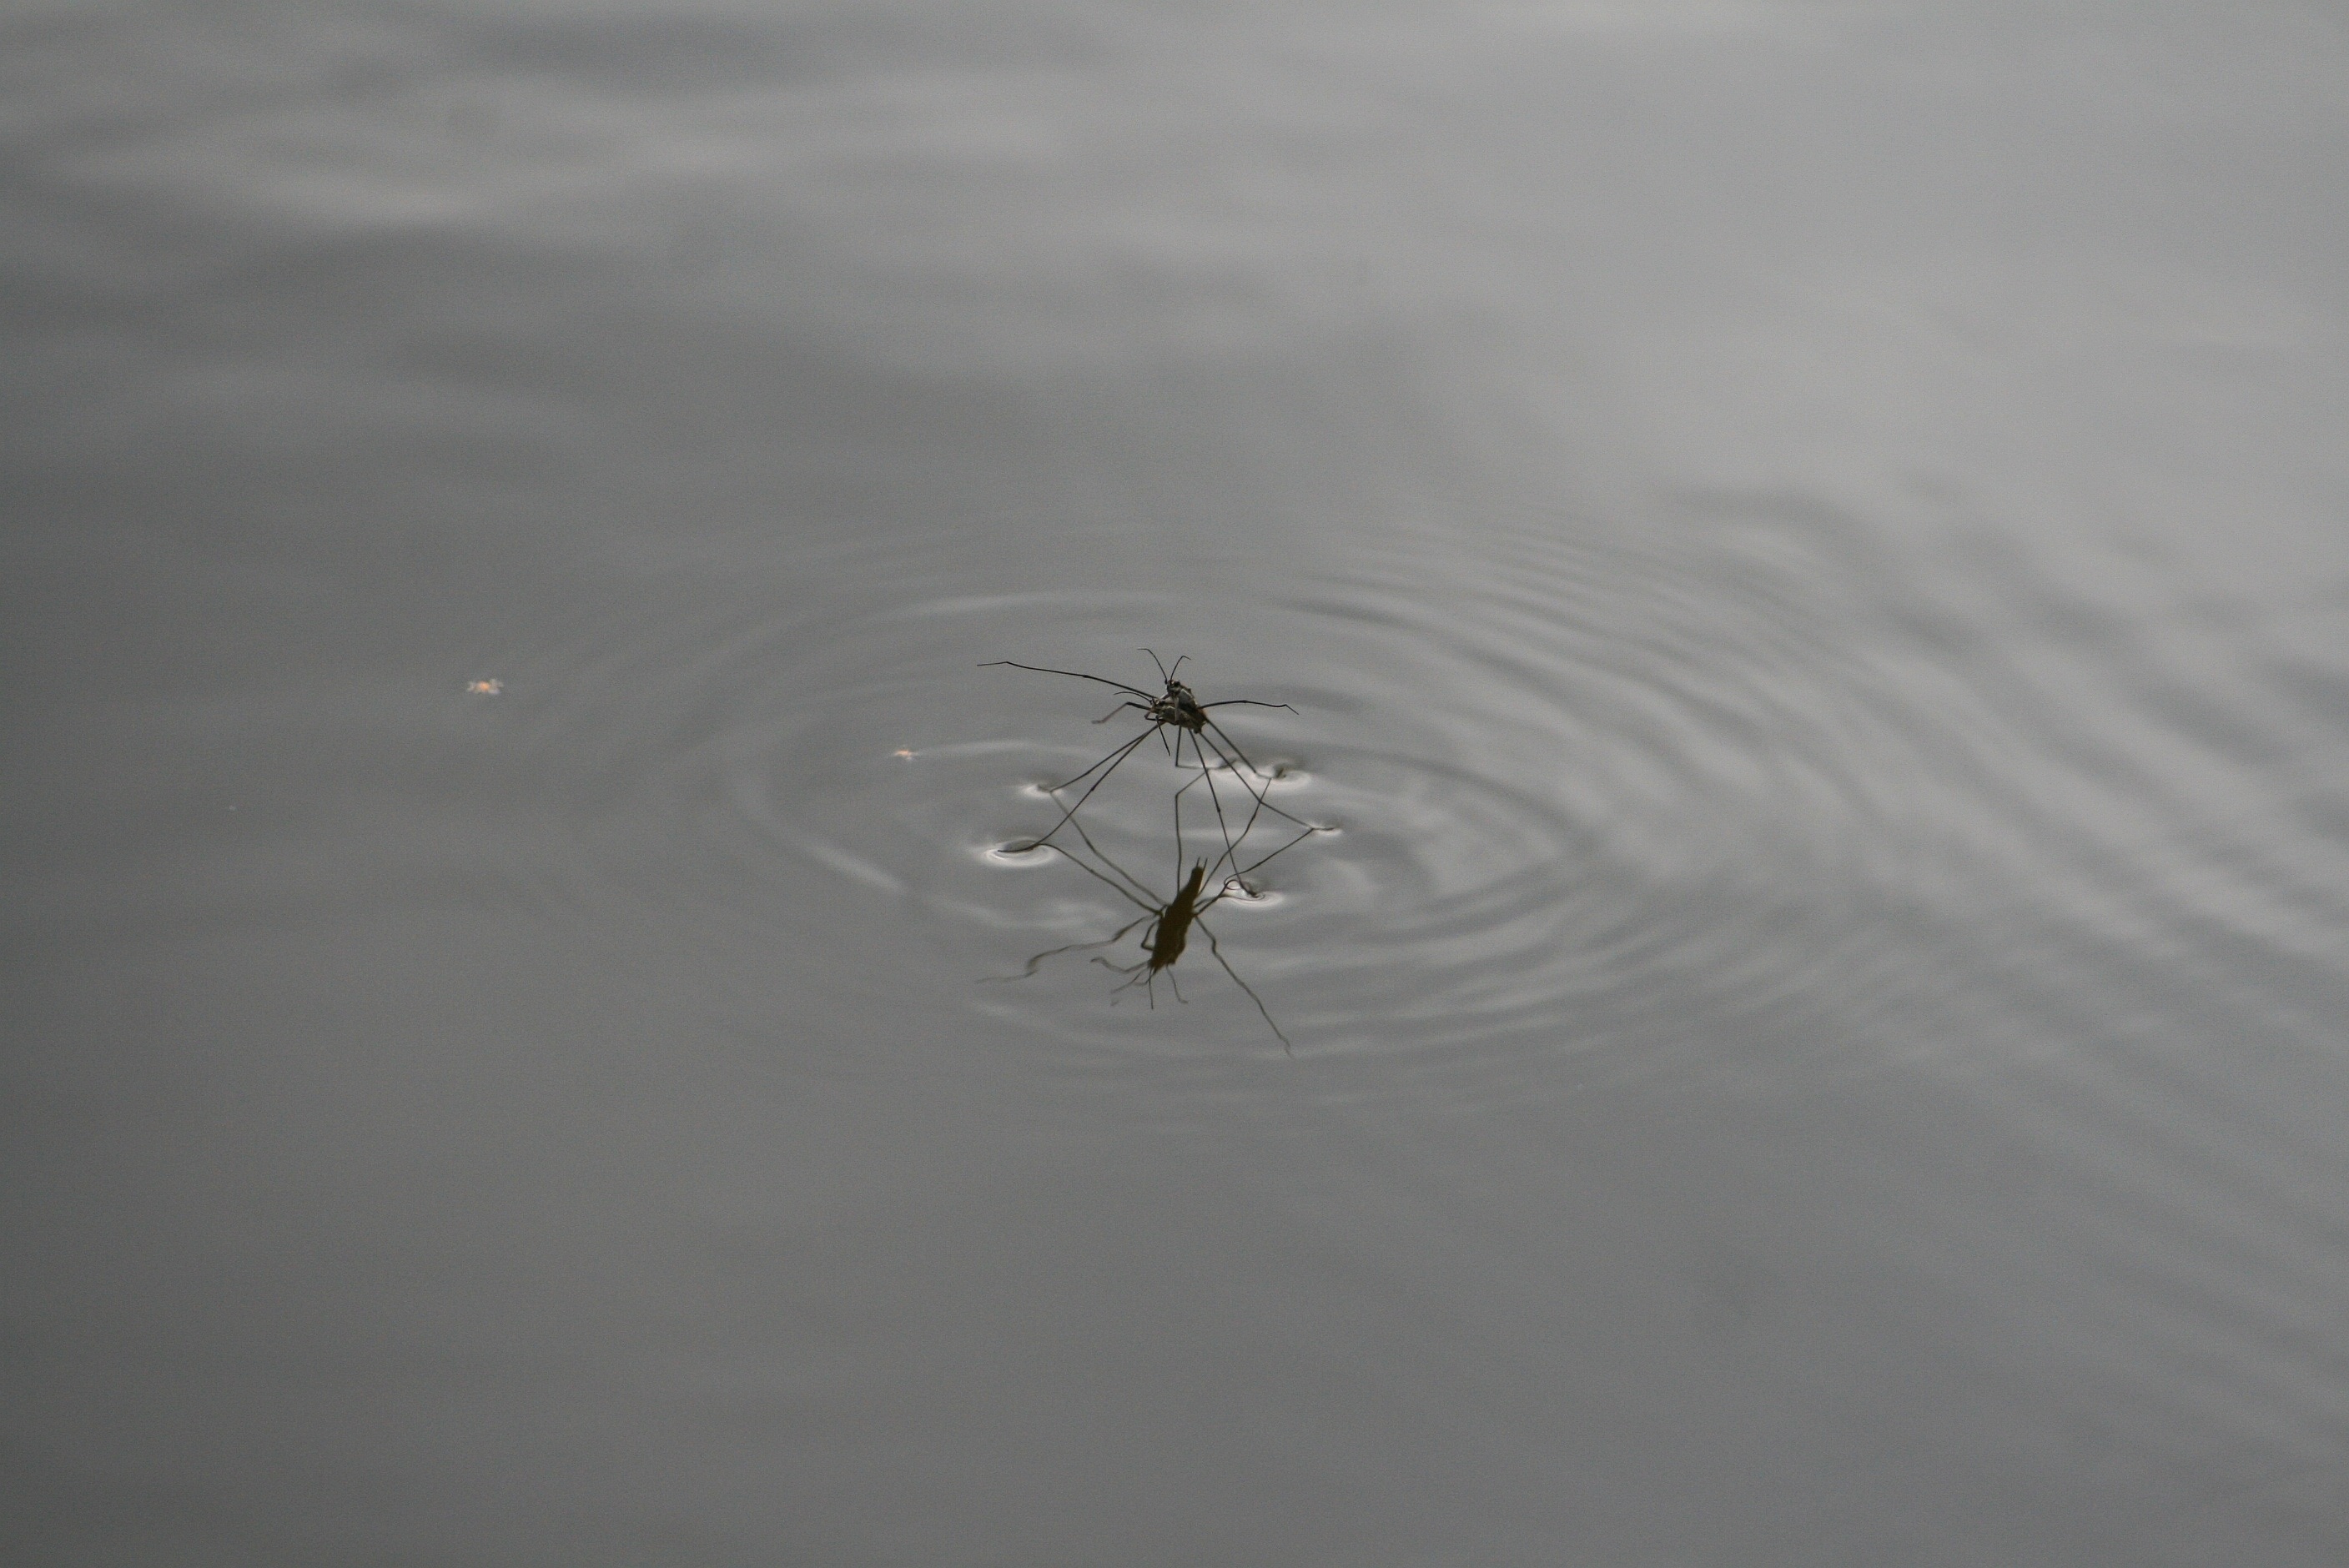
water, wing, wave, animal, insect, invertebrate, bun, vibration, v zip k